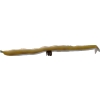
Label: bean_pod